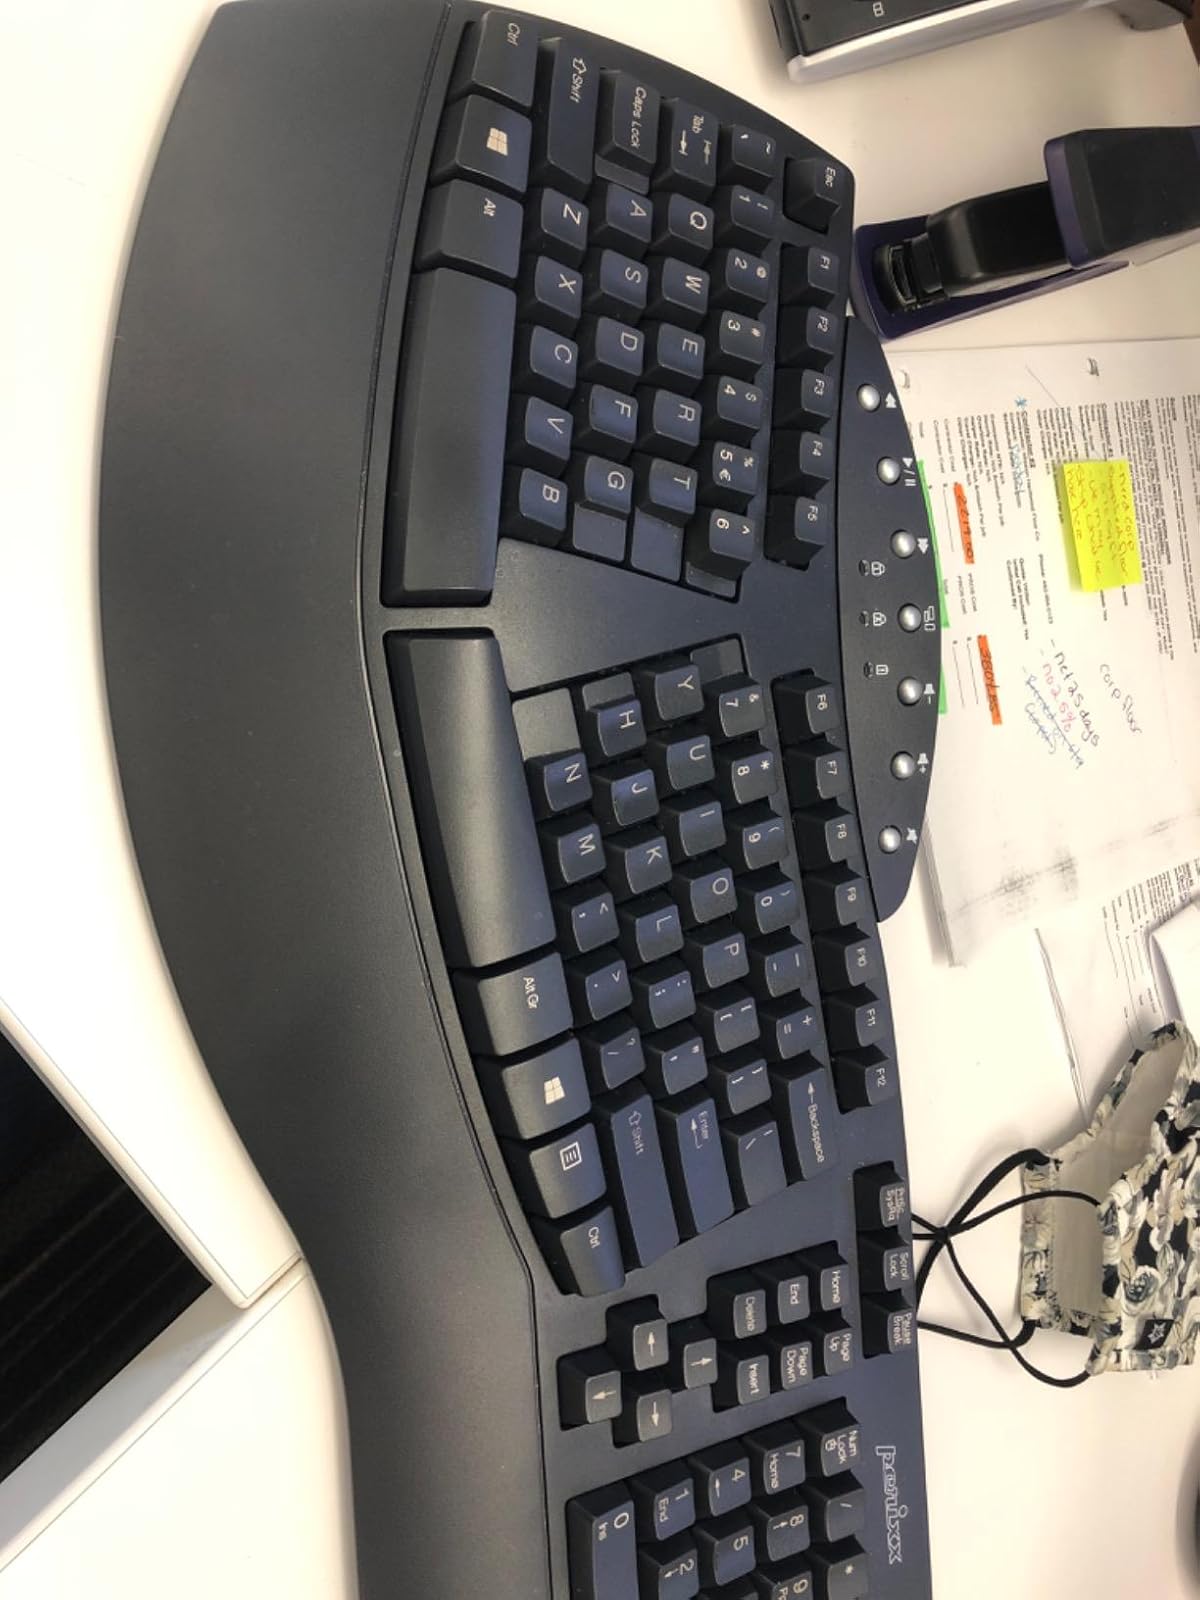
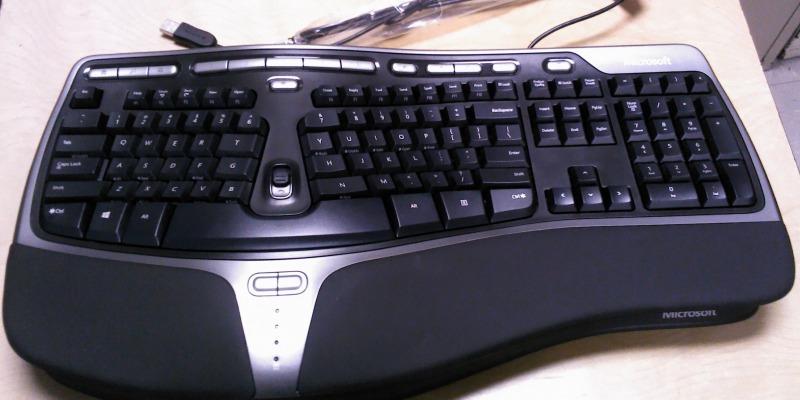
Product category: keyboard
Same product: no